University of Calgary Students' Union

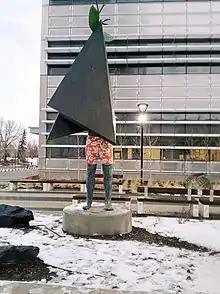
A statue outside the University's Energy Environment and Experiential Learning Building is vandalized with a pair of Bermuda shorts (April 2015).

By 1980, enrolment at the University had broadly increased year on year to the point that MacEwan Hall was no longer large enough to accommodate them. Students were again asked by the UCSU if they would pay a temporary building fee, this time to facilitate an expansion of MacEwan Hall; the referendum passed. The Government of Alberta, which at the time was part-funding several other developments on the University's campus in anticipation of the 1988 Winter Olympics in Calgary, contributed funding to the Centre's development.